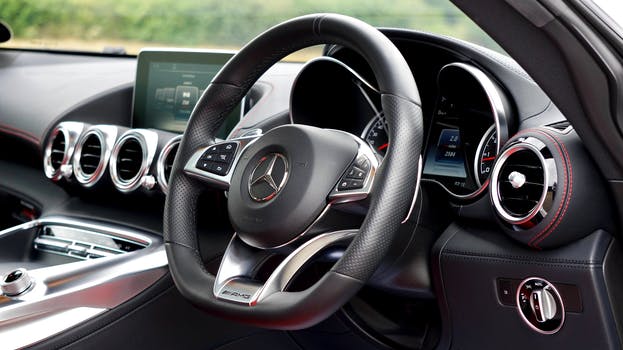
Label: No Watermark